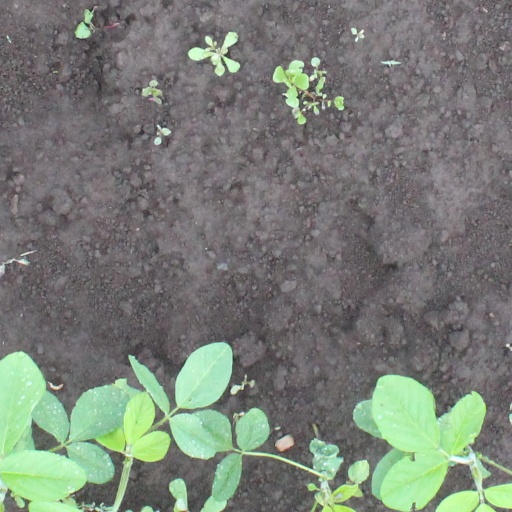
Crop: soybean